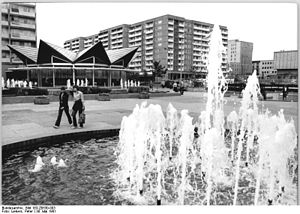
Gera / Historie
Republikens Plads, mai 1981
Gera er en by i den tyske delstat Thüringens østligste del og er den tredjestørste i delstaten med 99.987 indbyggere, optalt i 2005. Byen har siden 1959 været blandt Tysklands største med højdepunktet i 1988 med 134.834 indbyggere. Siden genforeningen er tallet dog faldet støt.